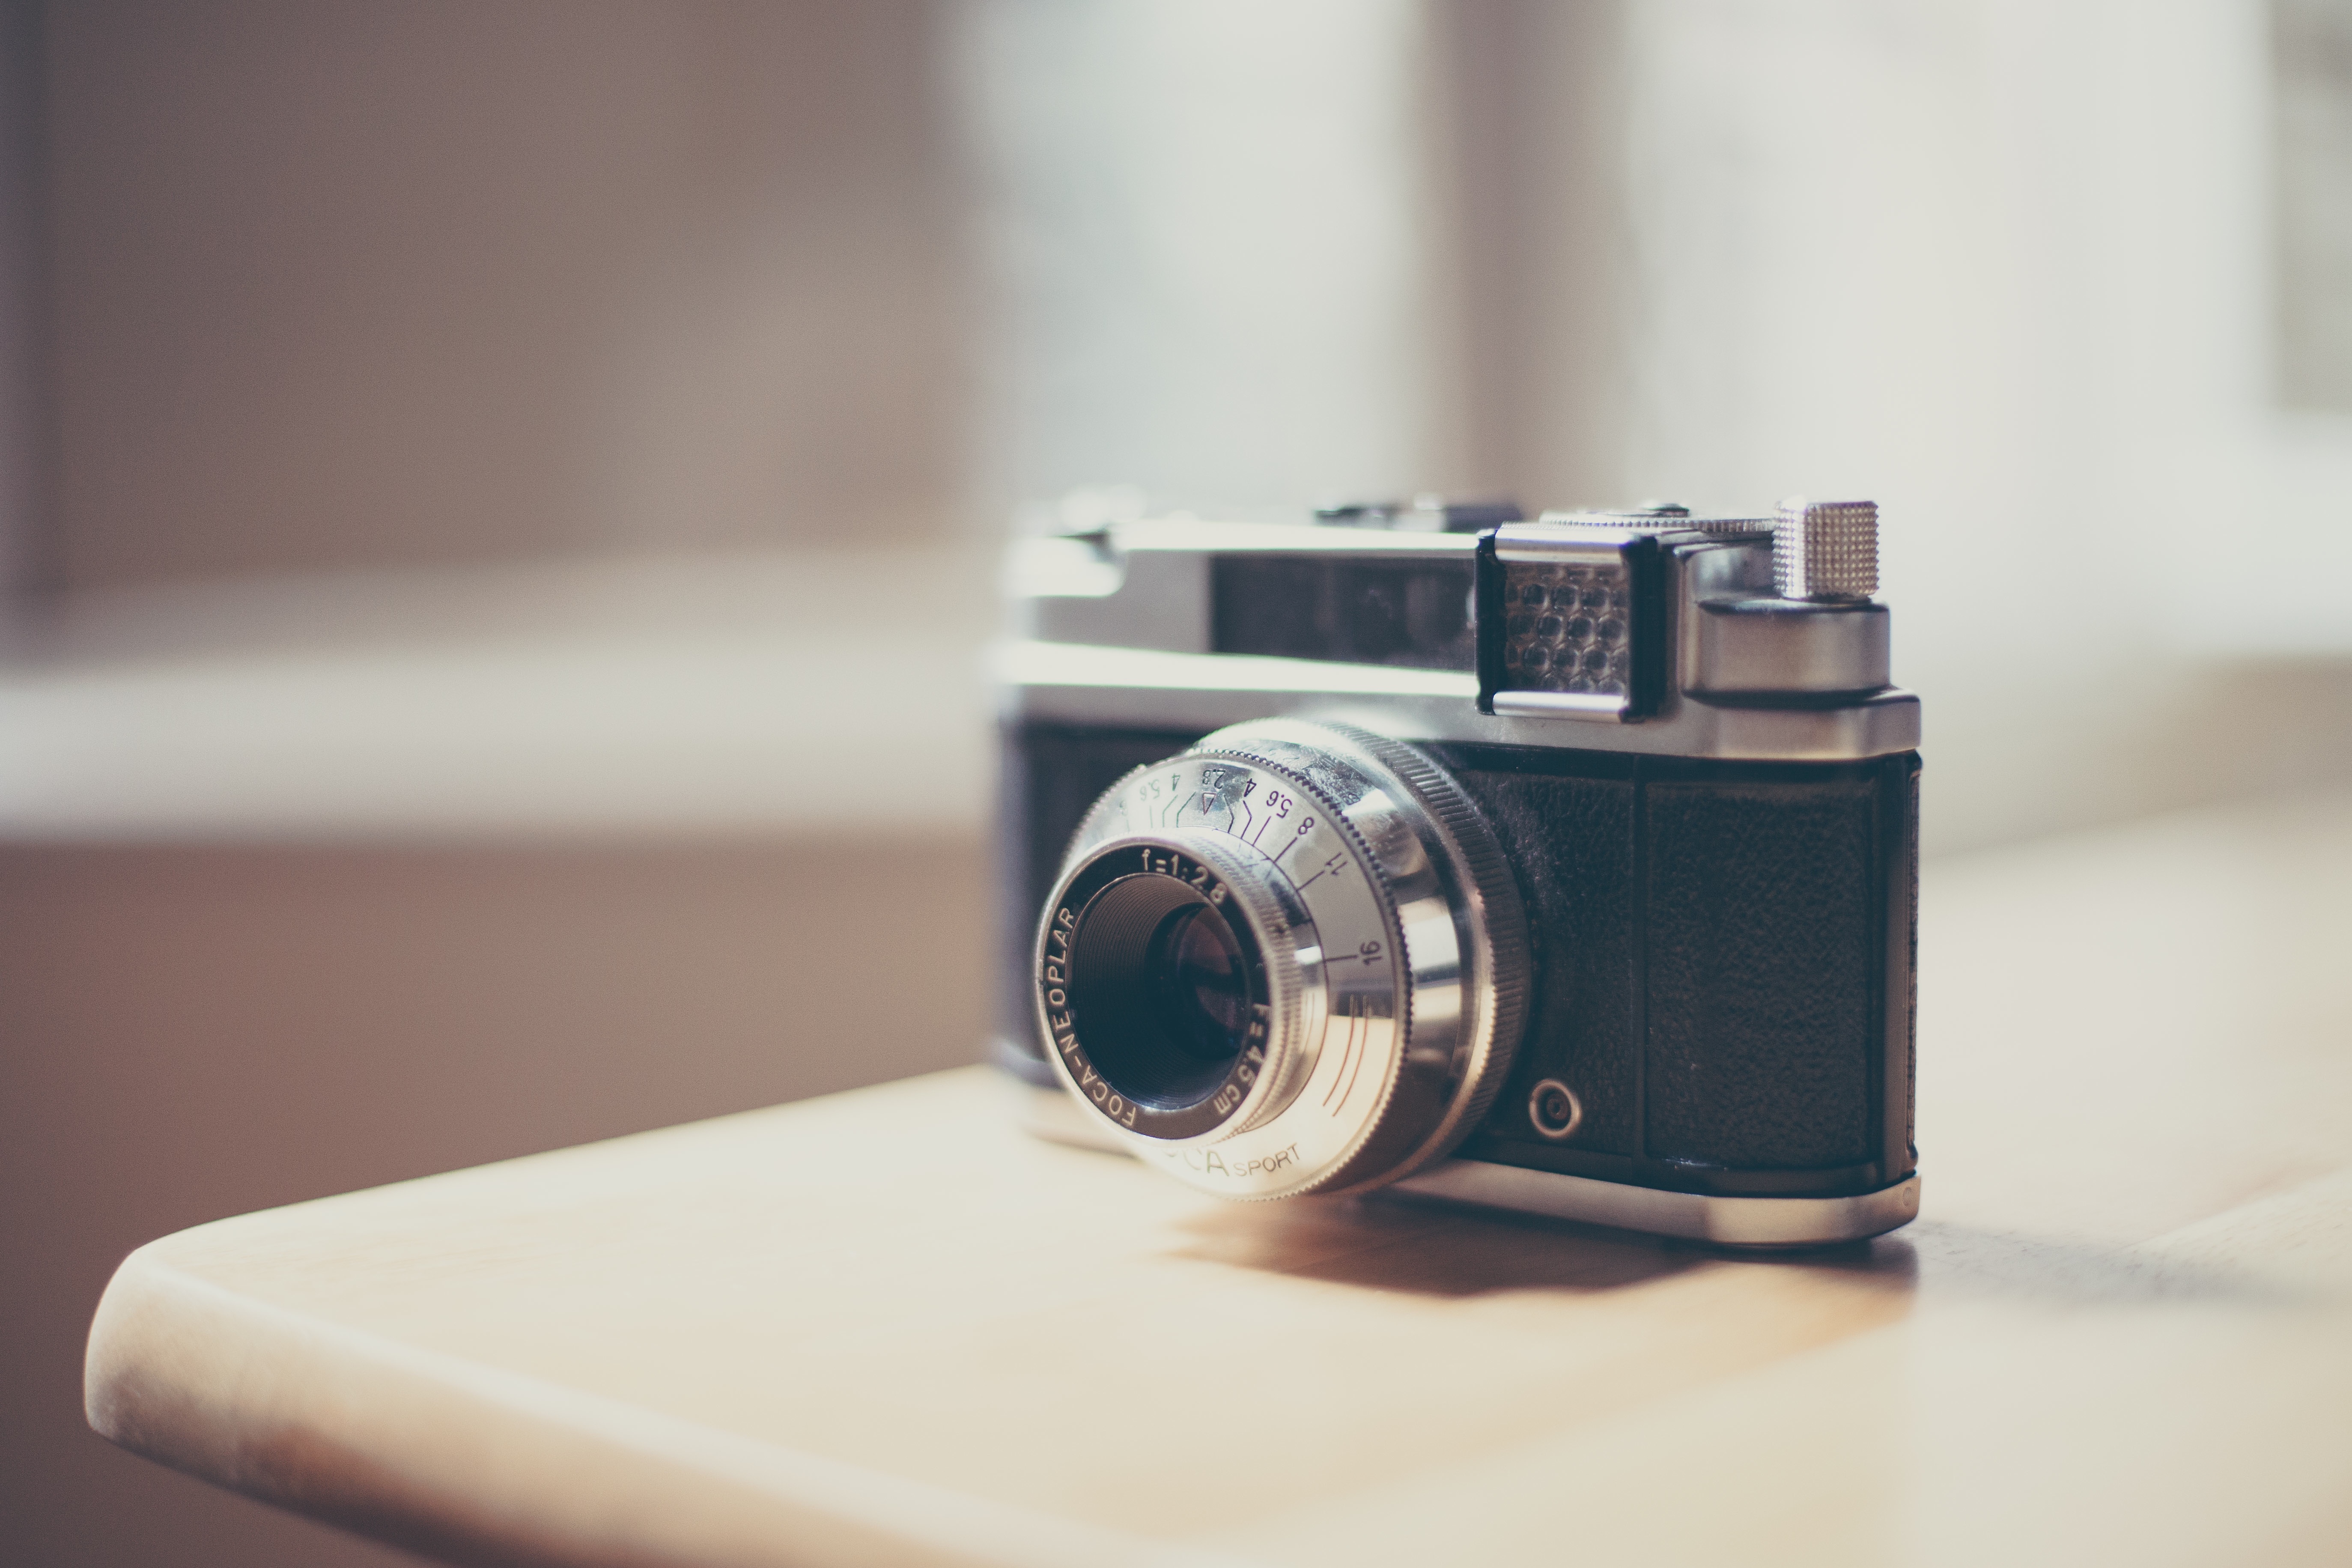
white, camera, photography, close up, product, reflex camera, digital camera, photograph, camera lens, digital slr, single lens reflex camera, cameras optics, mirrorless interchangeable lens camera